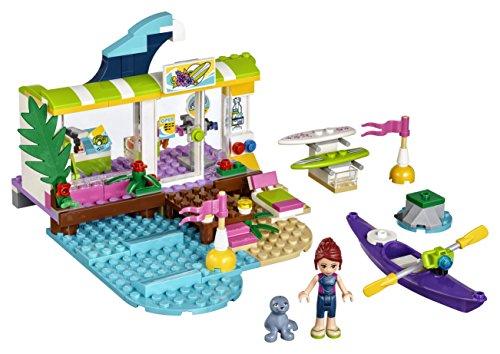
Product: LEGO Friends Heartlake Surf Shop 41315 Building Kit (186 Pieces)
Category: Toys & Games | Building Toys
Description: Features a surf shop with opening door, beach area with sun lounger, jetty with buoys, surfboard stand, buildable kayak and a rock for the seal.
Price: $19.99
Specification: ProductDimensions:7.5x2.8x10.3inches|ItemWeight:0.96ounces|ShippingWeight:13.3ounces(Viewshippingratesandpolicies)|DomesticShipping:ItemcanbeshippedwithinU.S.|InternationalShipping:Thisitemisnoteligibleforinternationalshipping.LearnMore|ASIN:B071F446SZ|Itemmodelnumber:6174682|Manufacturerrecommendedage:6-12years